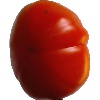
Label: Tomato 1